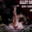
Label: cat